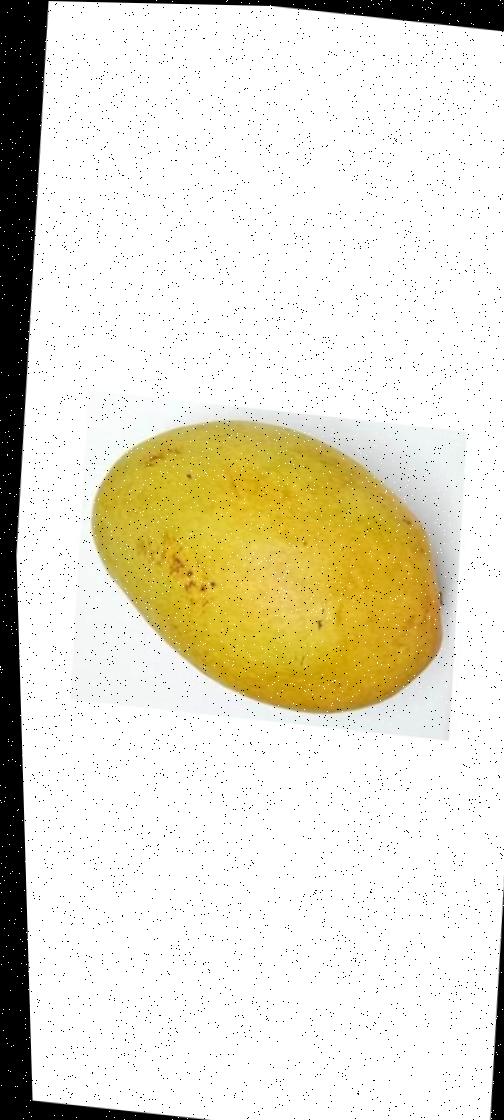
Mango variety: Bari-11